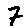
Label: 7